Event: Nepal Earthquake
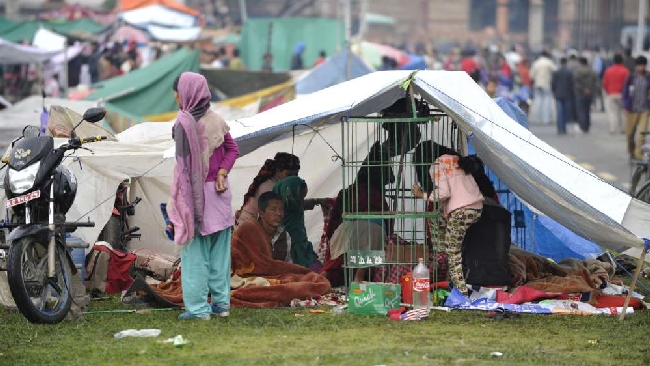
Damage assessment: no_damage